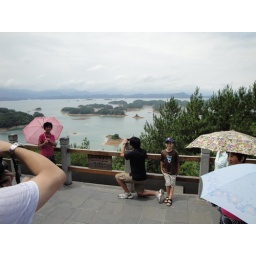
Connor after singing in Chinese on video with a small boy he met while on the tour.